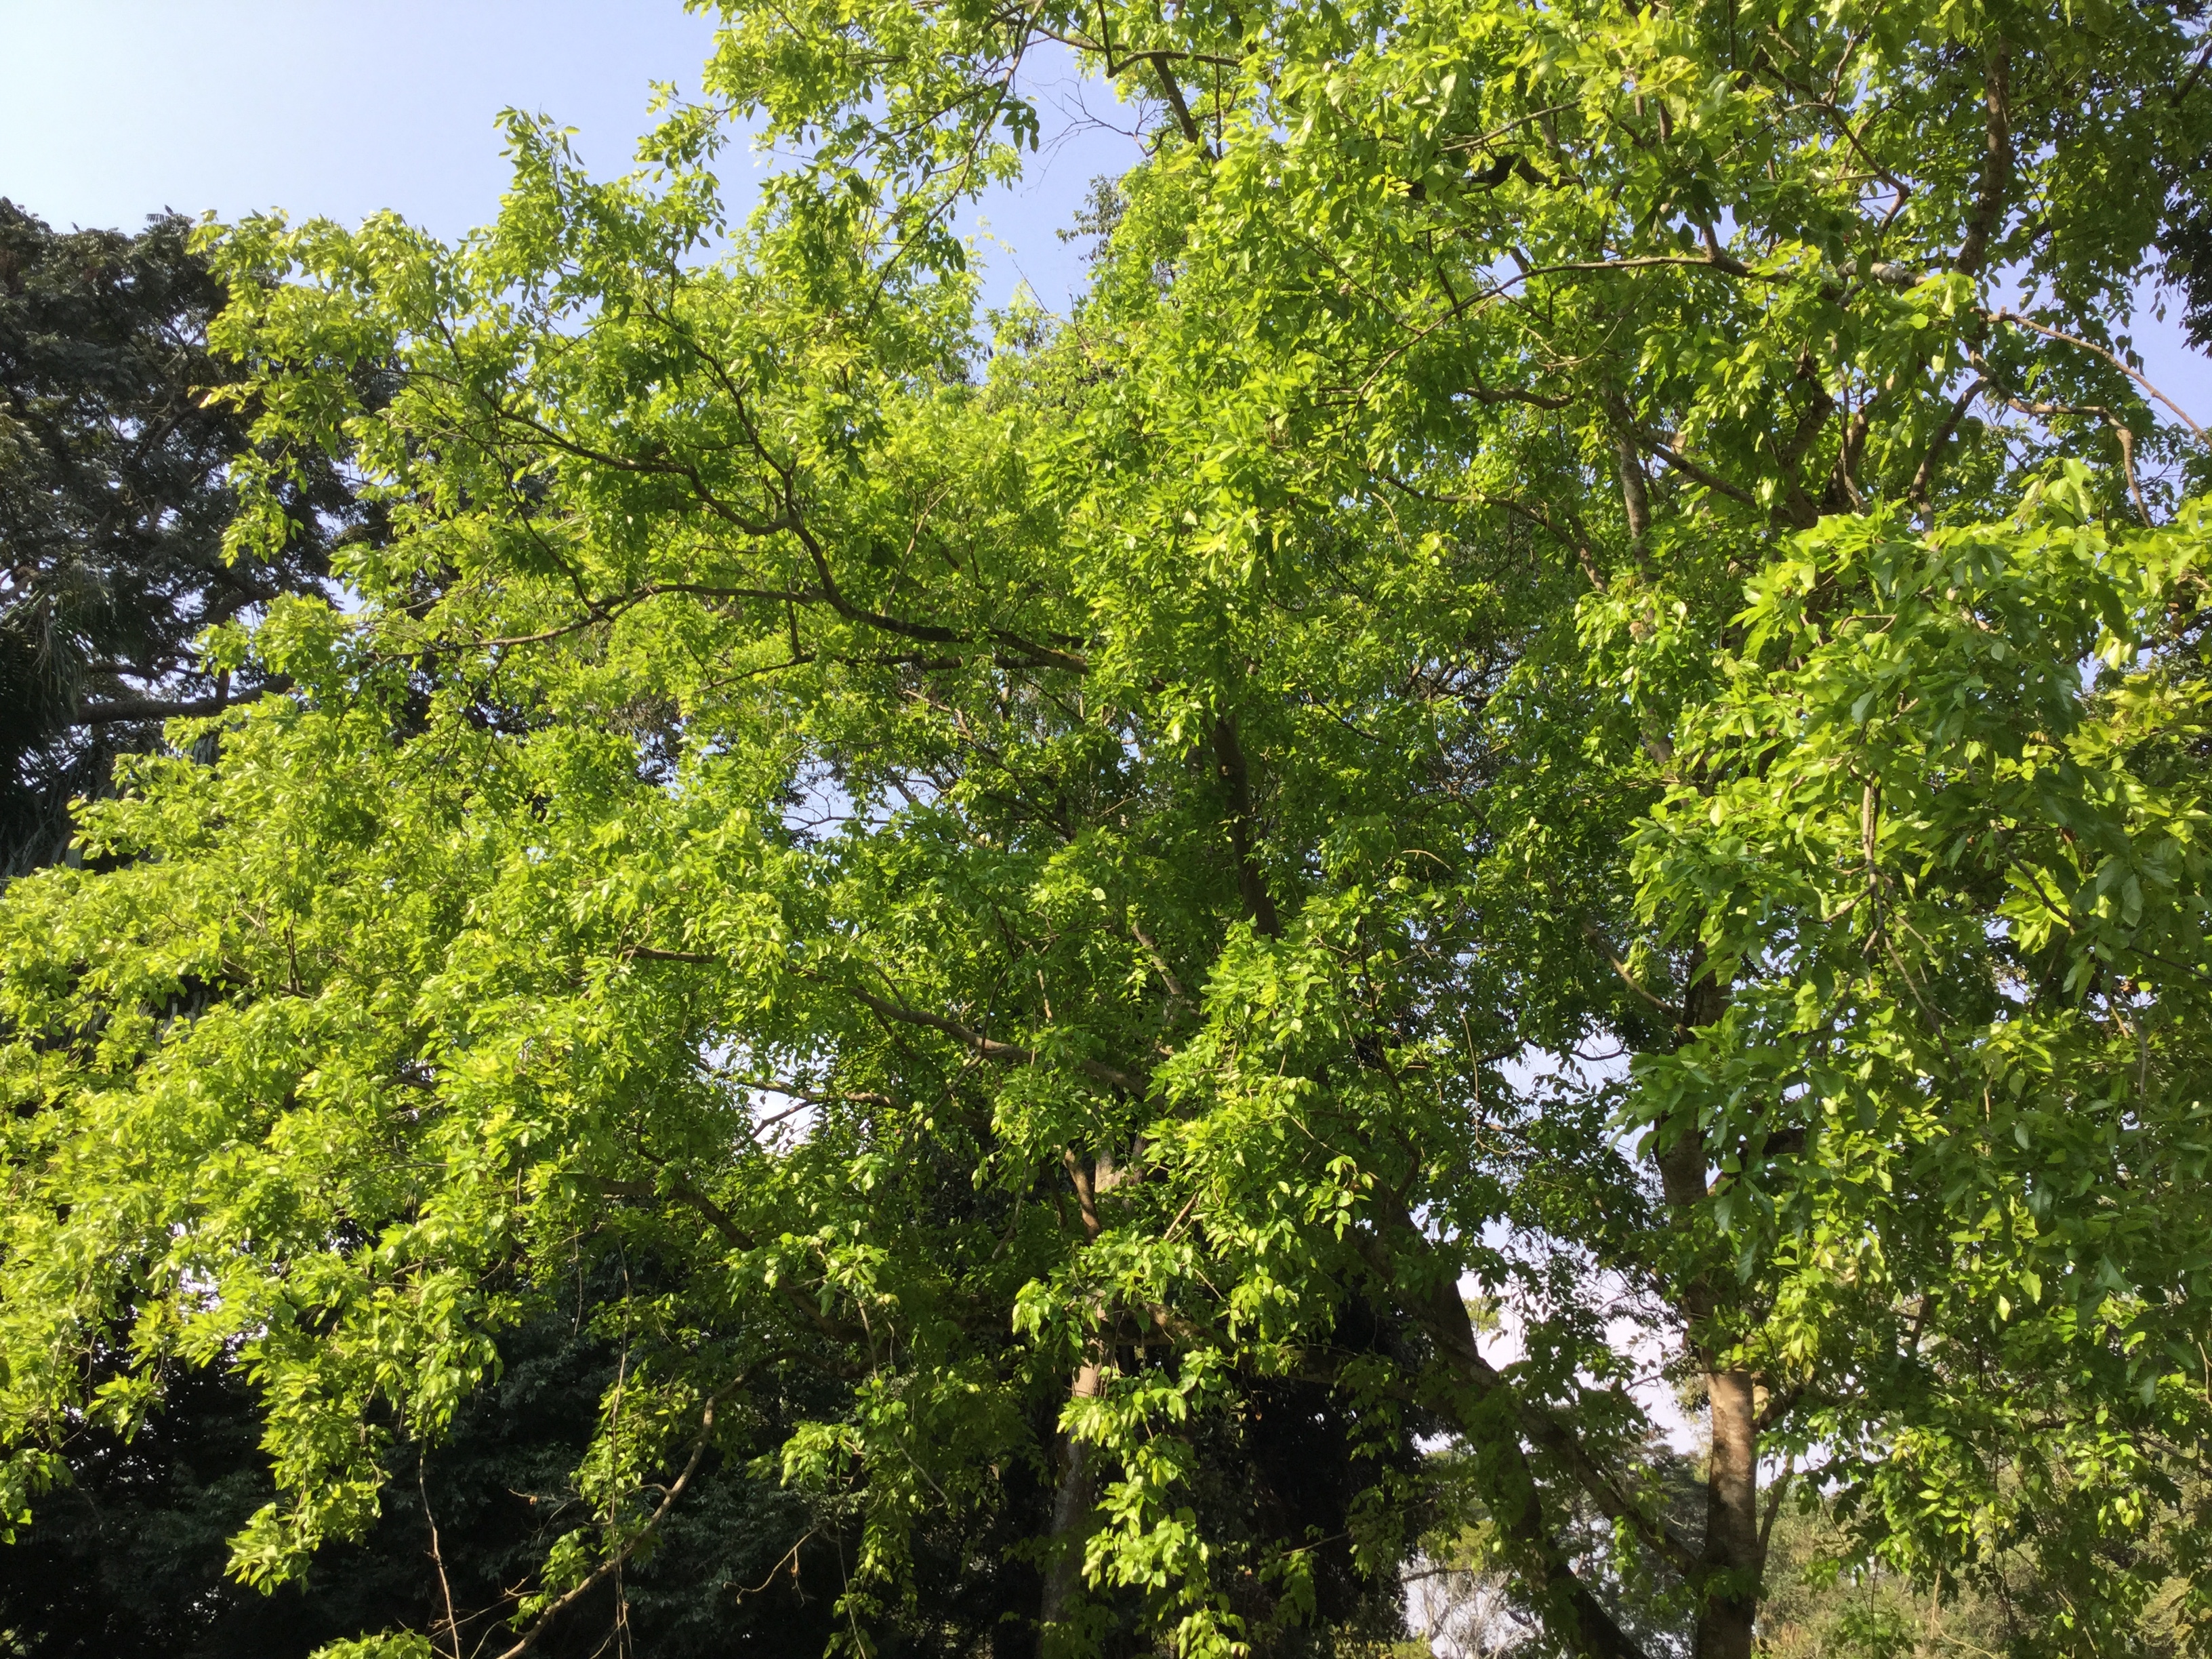
nature, sky, twig, tree, trunk, natural landscape, flowering plant, plant, deciduous, temperate broadleaf and mixed forest, forest, terrestrial plant, grass, Northern hardwood forest, shrub, tropical and subtropical coniferous forests, valdivian temperate rain forest